John Clerk of Eldin

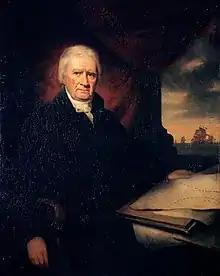
Portrait of Clerk of Eldin by James Saxon, painted in 1805.

John Clerk of Eldin FRSE FSAScot (10 December 1728 – 10 May 1812) was a Scottish merchant, author, artist, geologist and landowner. The 7th son of Sir John Clerk of Penicuik, Bt, Clerk of Eldin was a figure in the Scottish Enlightenment, best remembered for his influential writings on naval tactics in the Age of Sail. A friend of geologist James Hutton, he was a brother-in-law of architect Robert Adam, and a great-great-uncle of physicist James Clerk Maxwell.